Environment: real
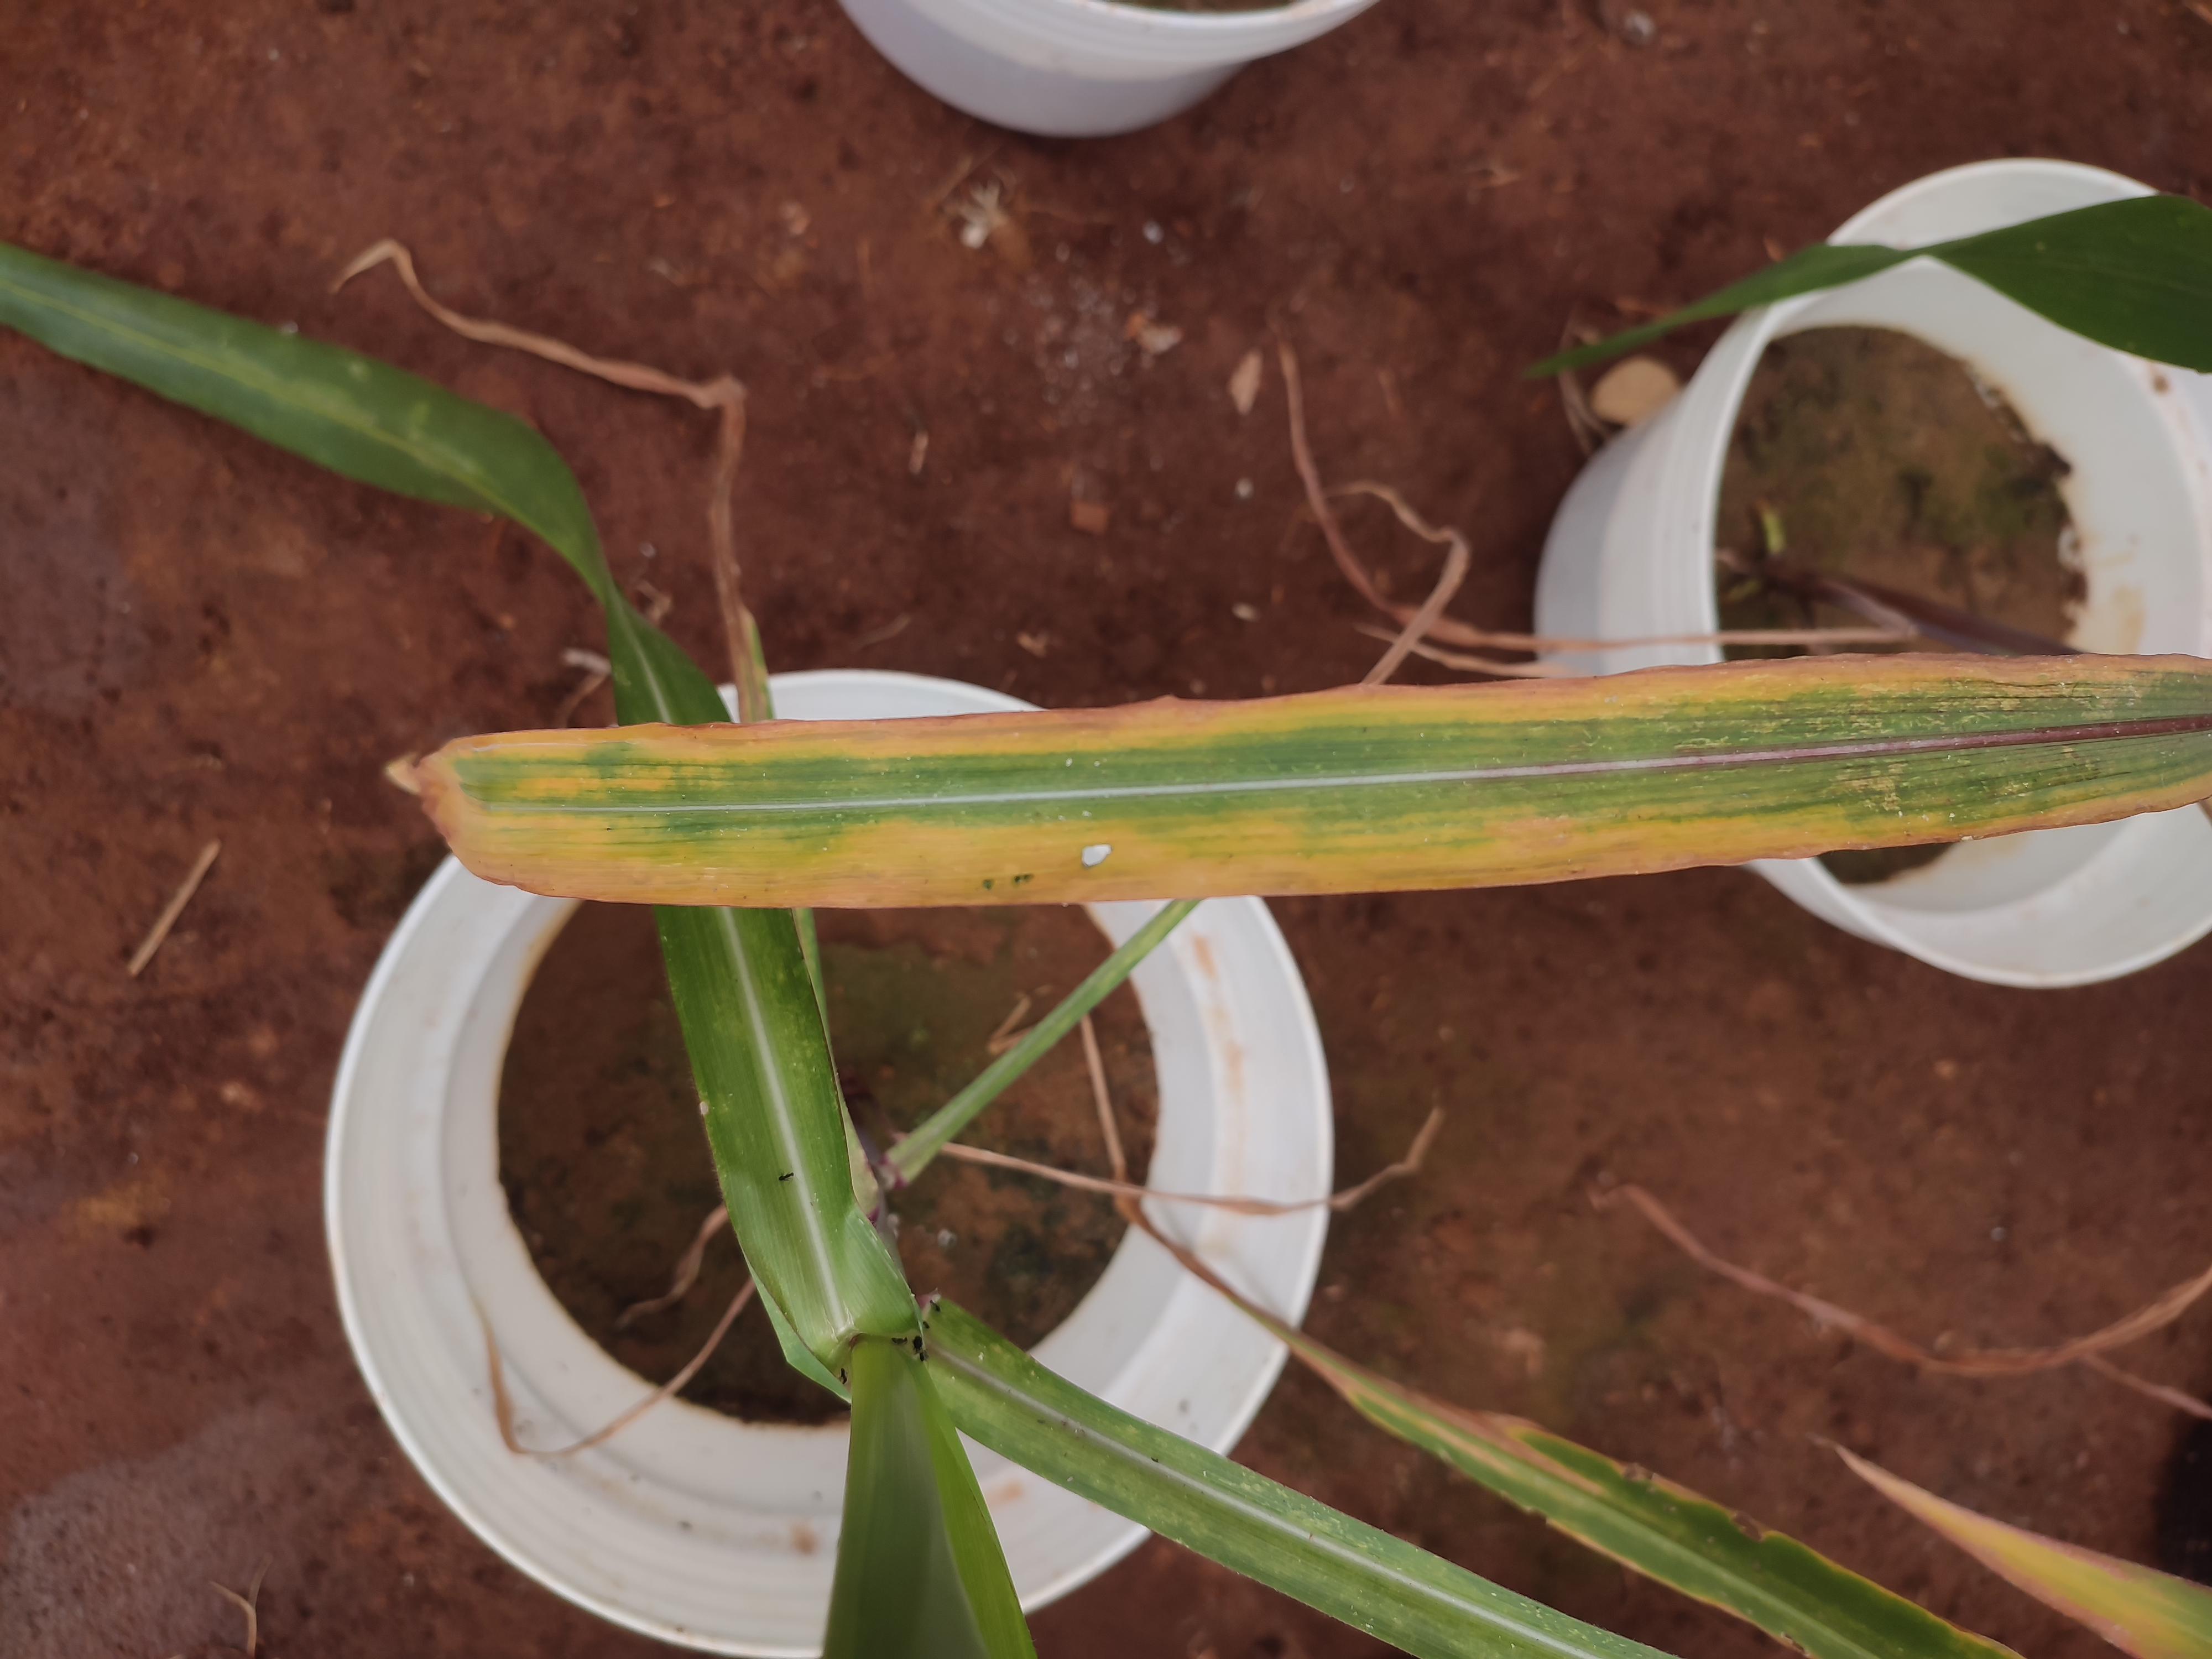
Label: potassium_deficiency